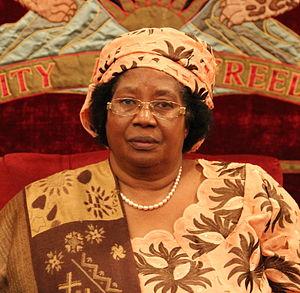
Le cashgate est un scandale financier de détournements de fonds publics, découvert en 2013, qui toucha le Malawi. Le scandale est découvert durant la présidence de Joyce Banda quoiqu'il ait sans doute commencé avant la prise de fonction de cette dernière.
L'élection présidentielle malawite de 2014 se déroule le 20 mai 2014 en même temps que les élections de son parlement ainsi que, pour la première fois, les municipales.